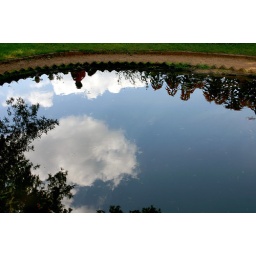
Reflections of the sky and trees in a small pond at Monticello